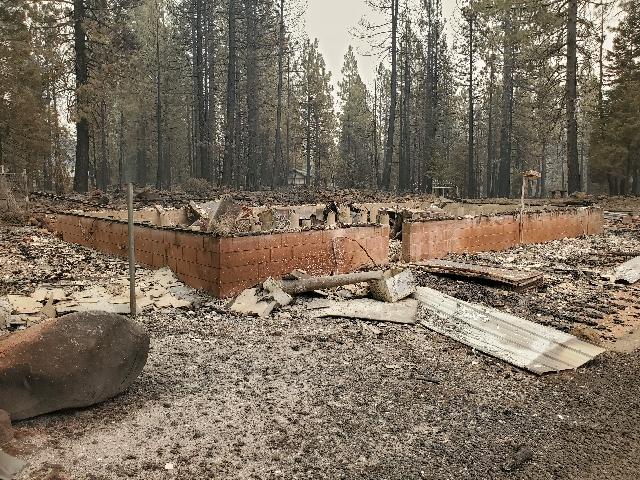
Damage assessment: destroyed